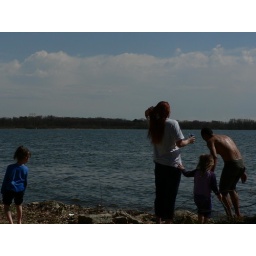
mohammad in shorts at lake swam in cold water lexi beside me levi behind me